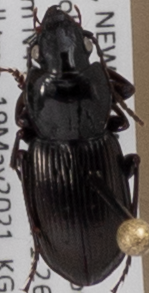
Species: Pterostichus pensylvanicus
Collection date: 2021-05-19
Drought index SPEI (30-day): -0.088
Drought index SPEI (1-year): -1.69
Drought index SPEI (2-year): -0.36